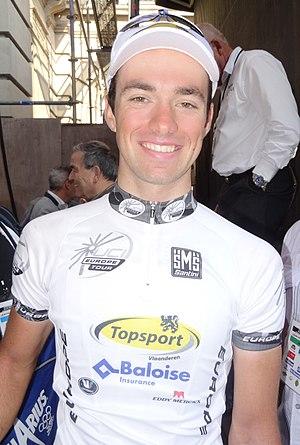
Reportage photographique réalisé le dimanche 14 septembre à l'occasion du départ et de l'arrivée du Grand Prix Jef Scherens 2014 à Louvain, Belgique.
La 48ᵉ édition du Grand Prix Jef Scherens a eu lieu le 14 septembre 2014. La course fait partie du calendrier UCI Europe Tour 2014 en catégorie 1.1. André Greipel parcourt les 183,3 kilomètres du circuit en 4 h 15 min 56 s, soit à une vitesse moyenne de 42,972 km/h. Il est immédiatement suivi par Tom Van Asbroeck et Danny van Poppel. Sur les 150 coureurs qui ont pris le départ, 119 franchissent la ligne d'arrivée.